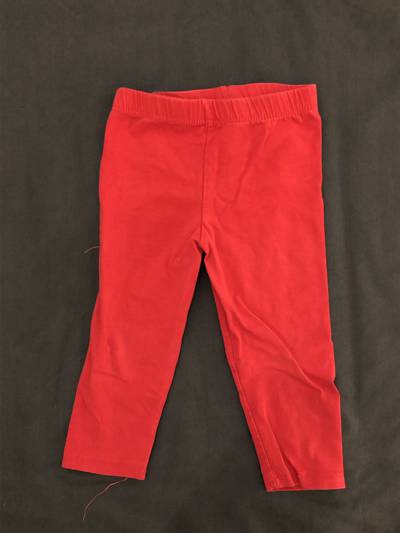
Waste category: clothes